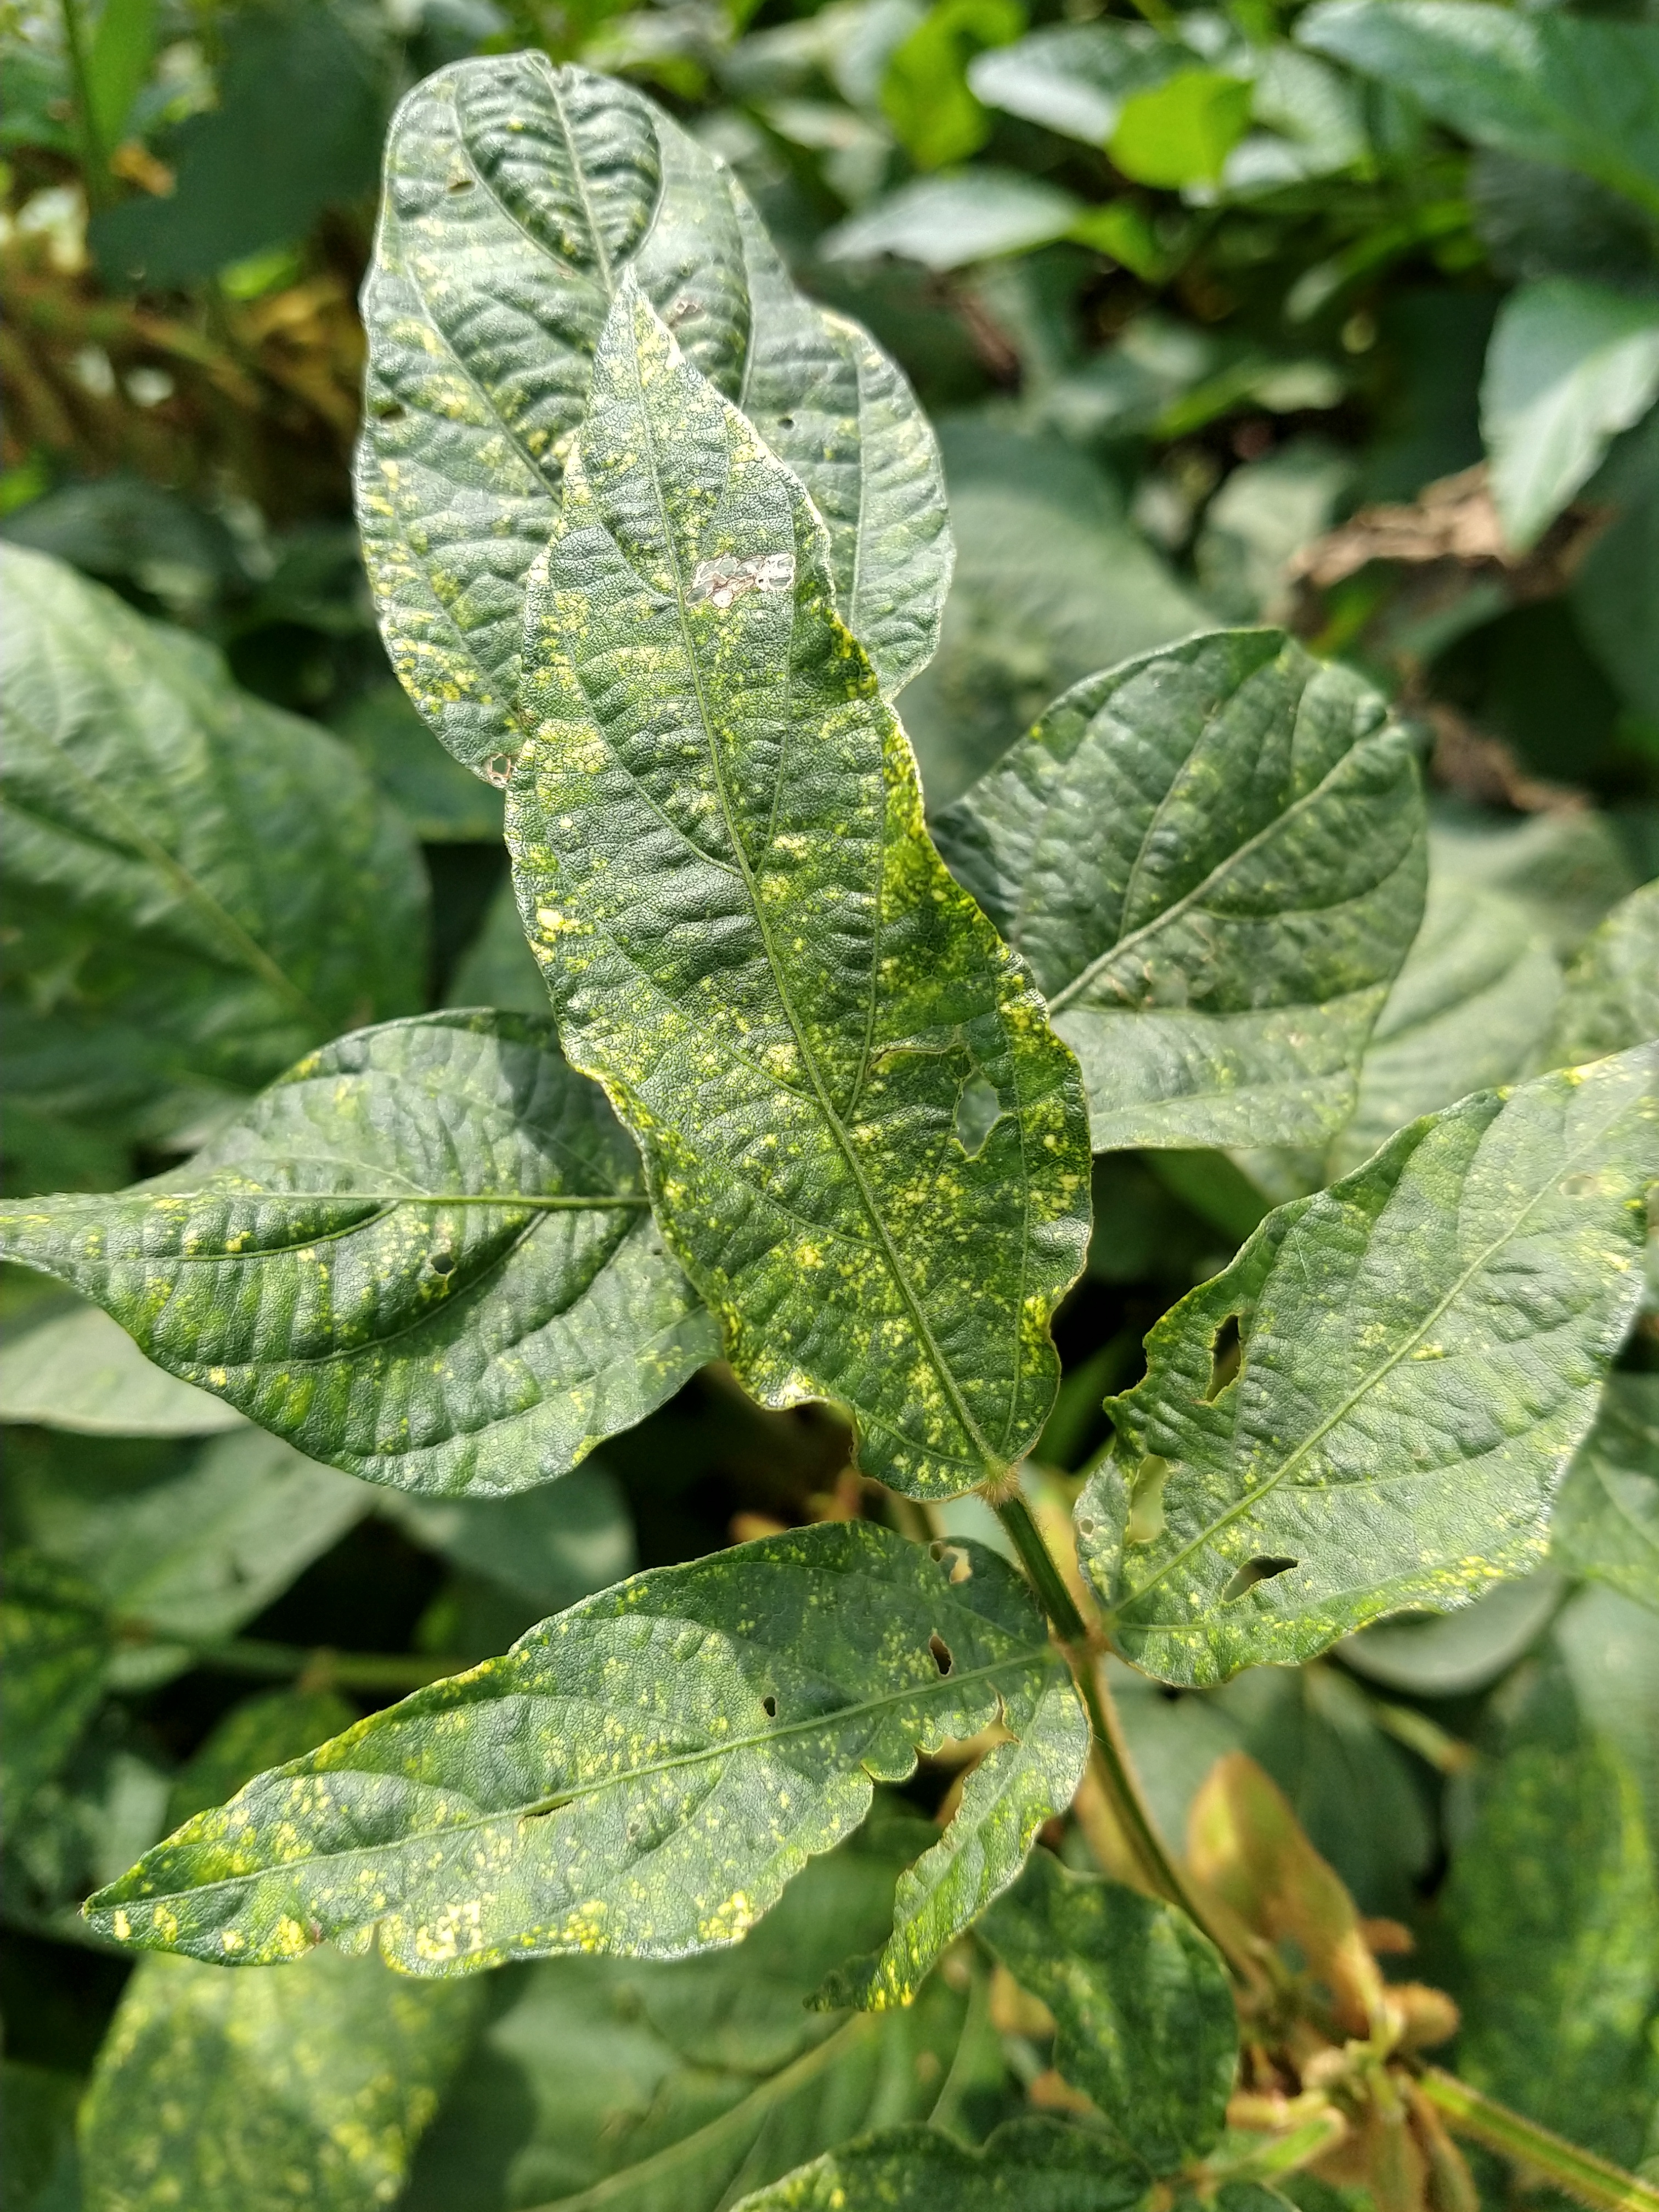
Label: Disease